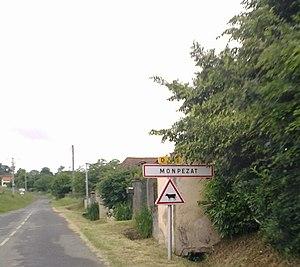
Monpezat
Monpezat est une commune française située dans le département des Pyrénées-Atlantiques, en région Nouvelle-Aquitaine.